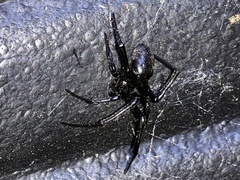
Species: Lactrodectus_hesperus